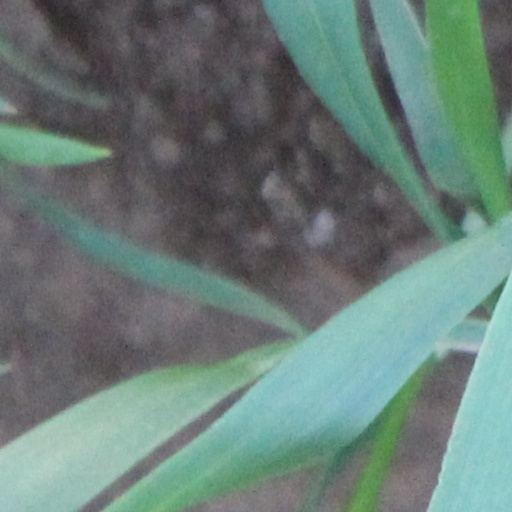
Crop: wheat